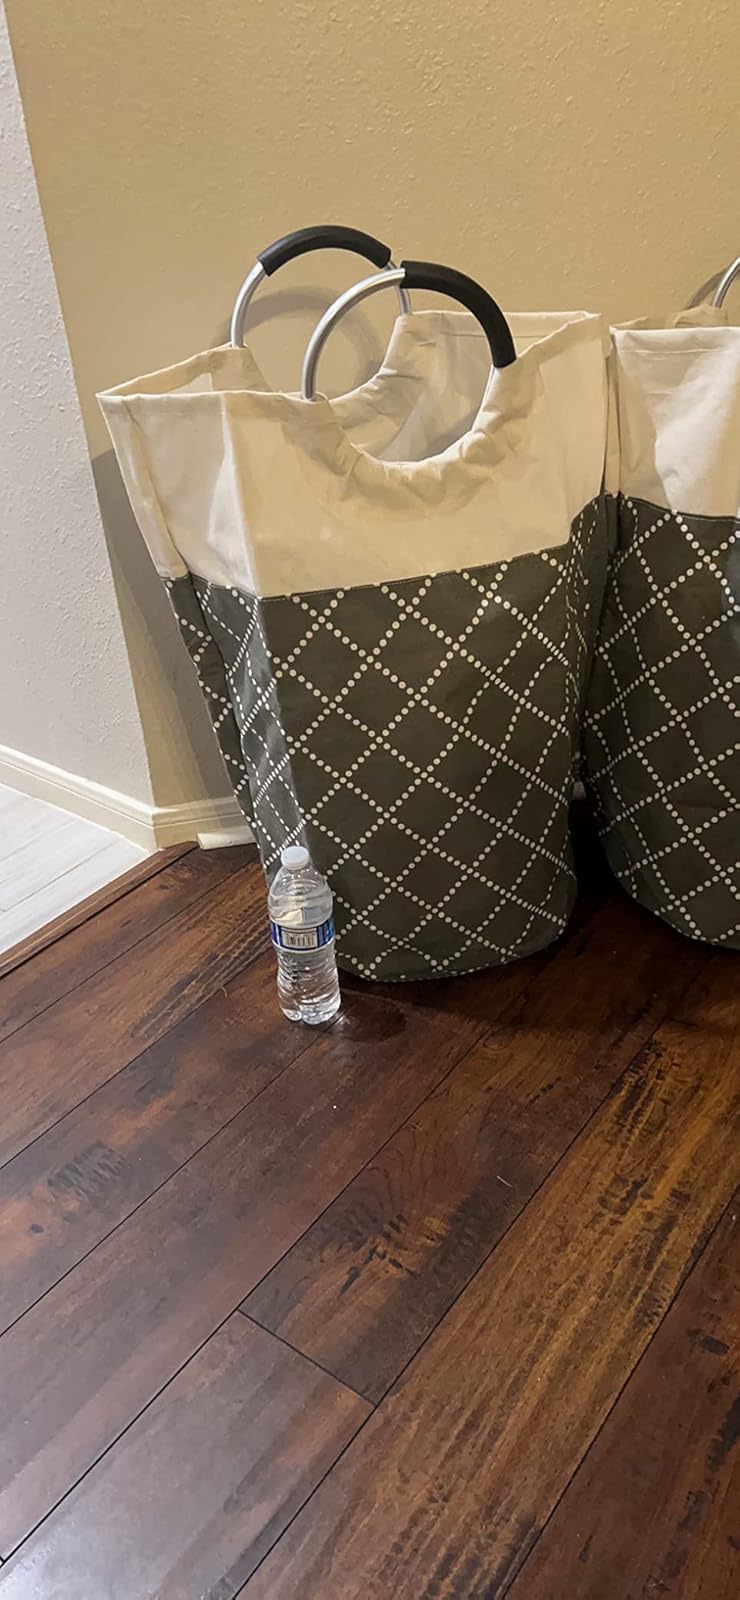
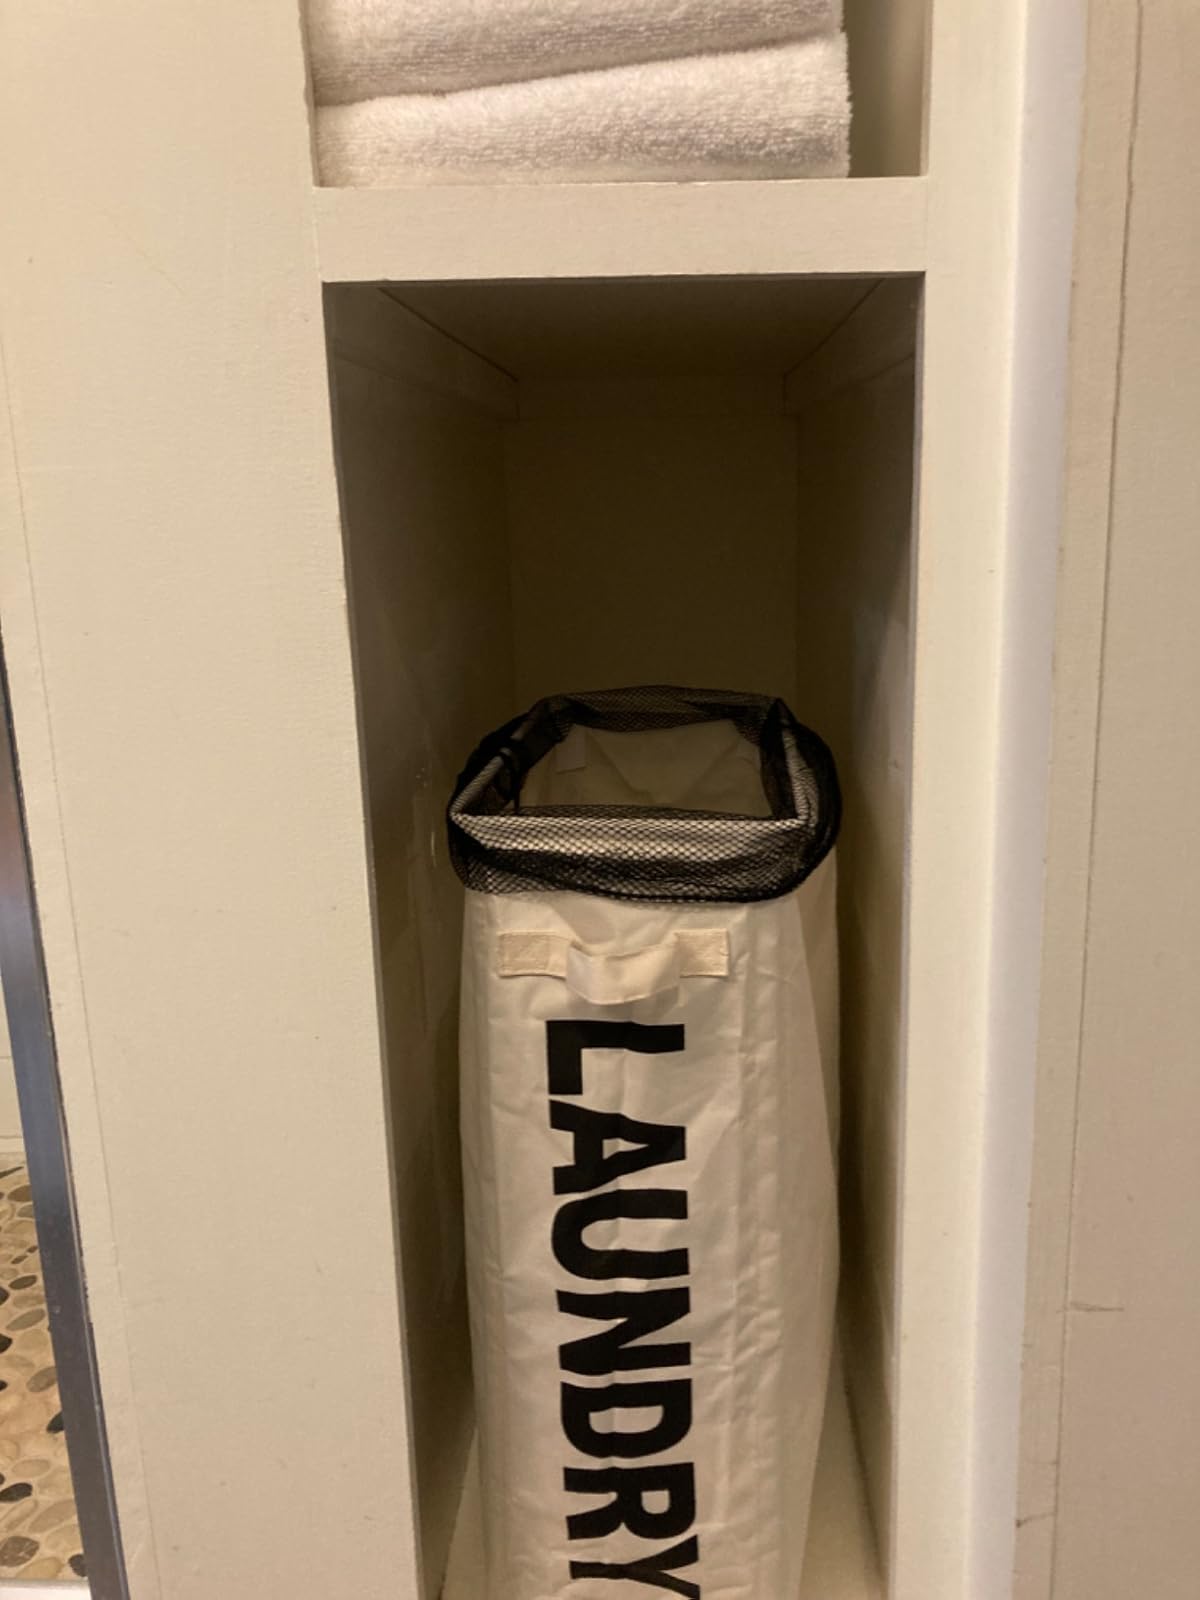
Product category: items_hamper
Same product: no